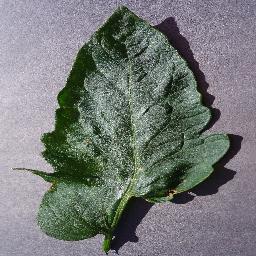
Label: Tomato___Target_Spot